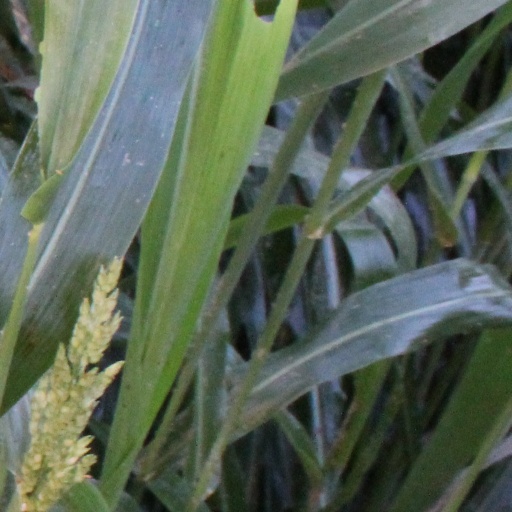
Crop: sorghum